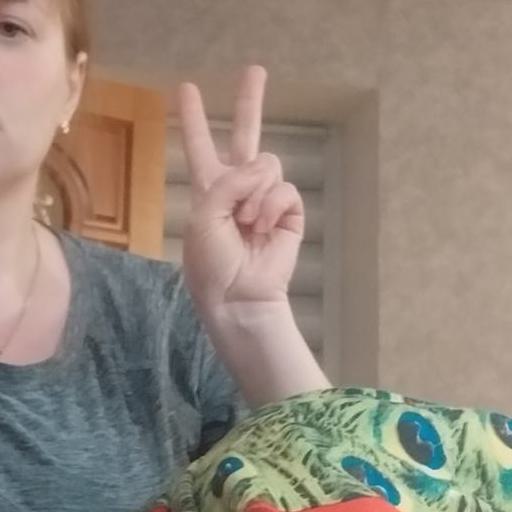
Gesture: peace